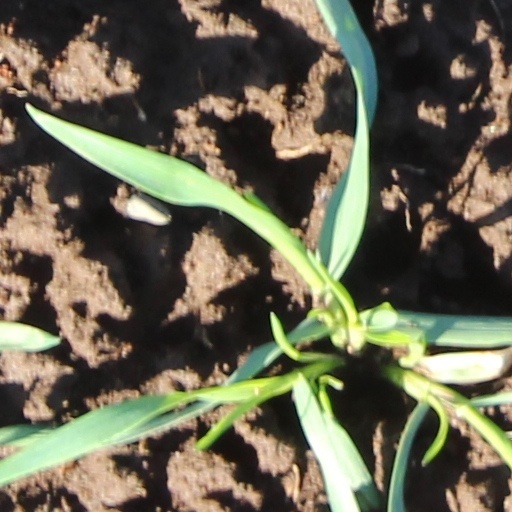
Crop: wheat